Gyeran-jjim
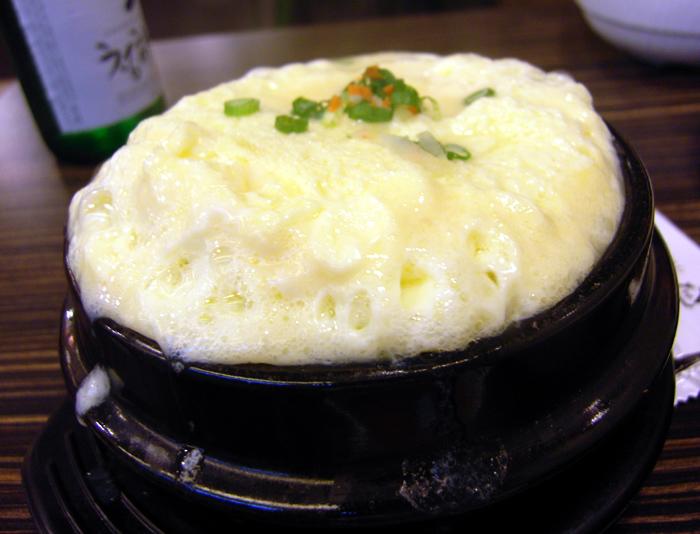
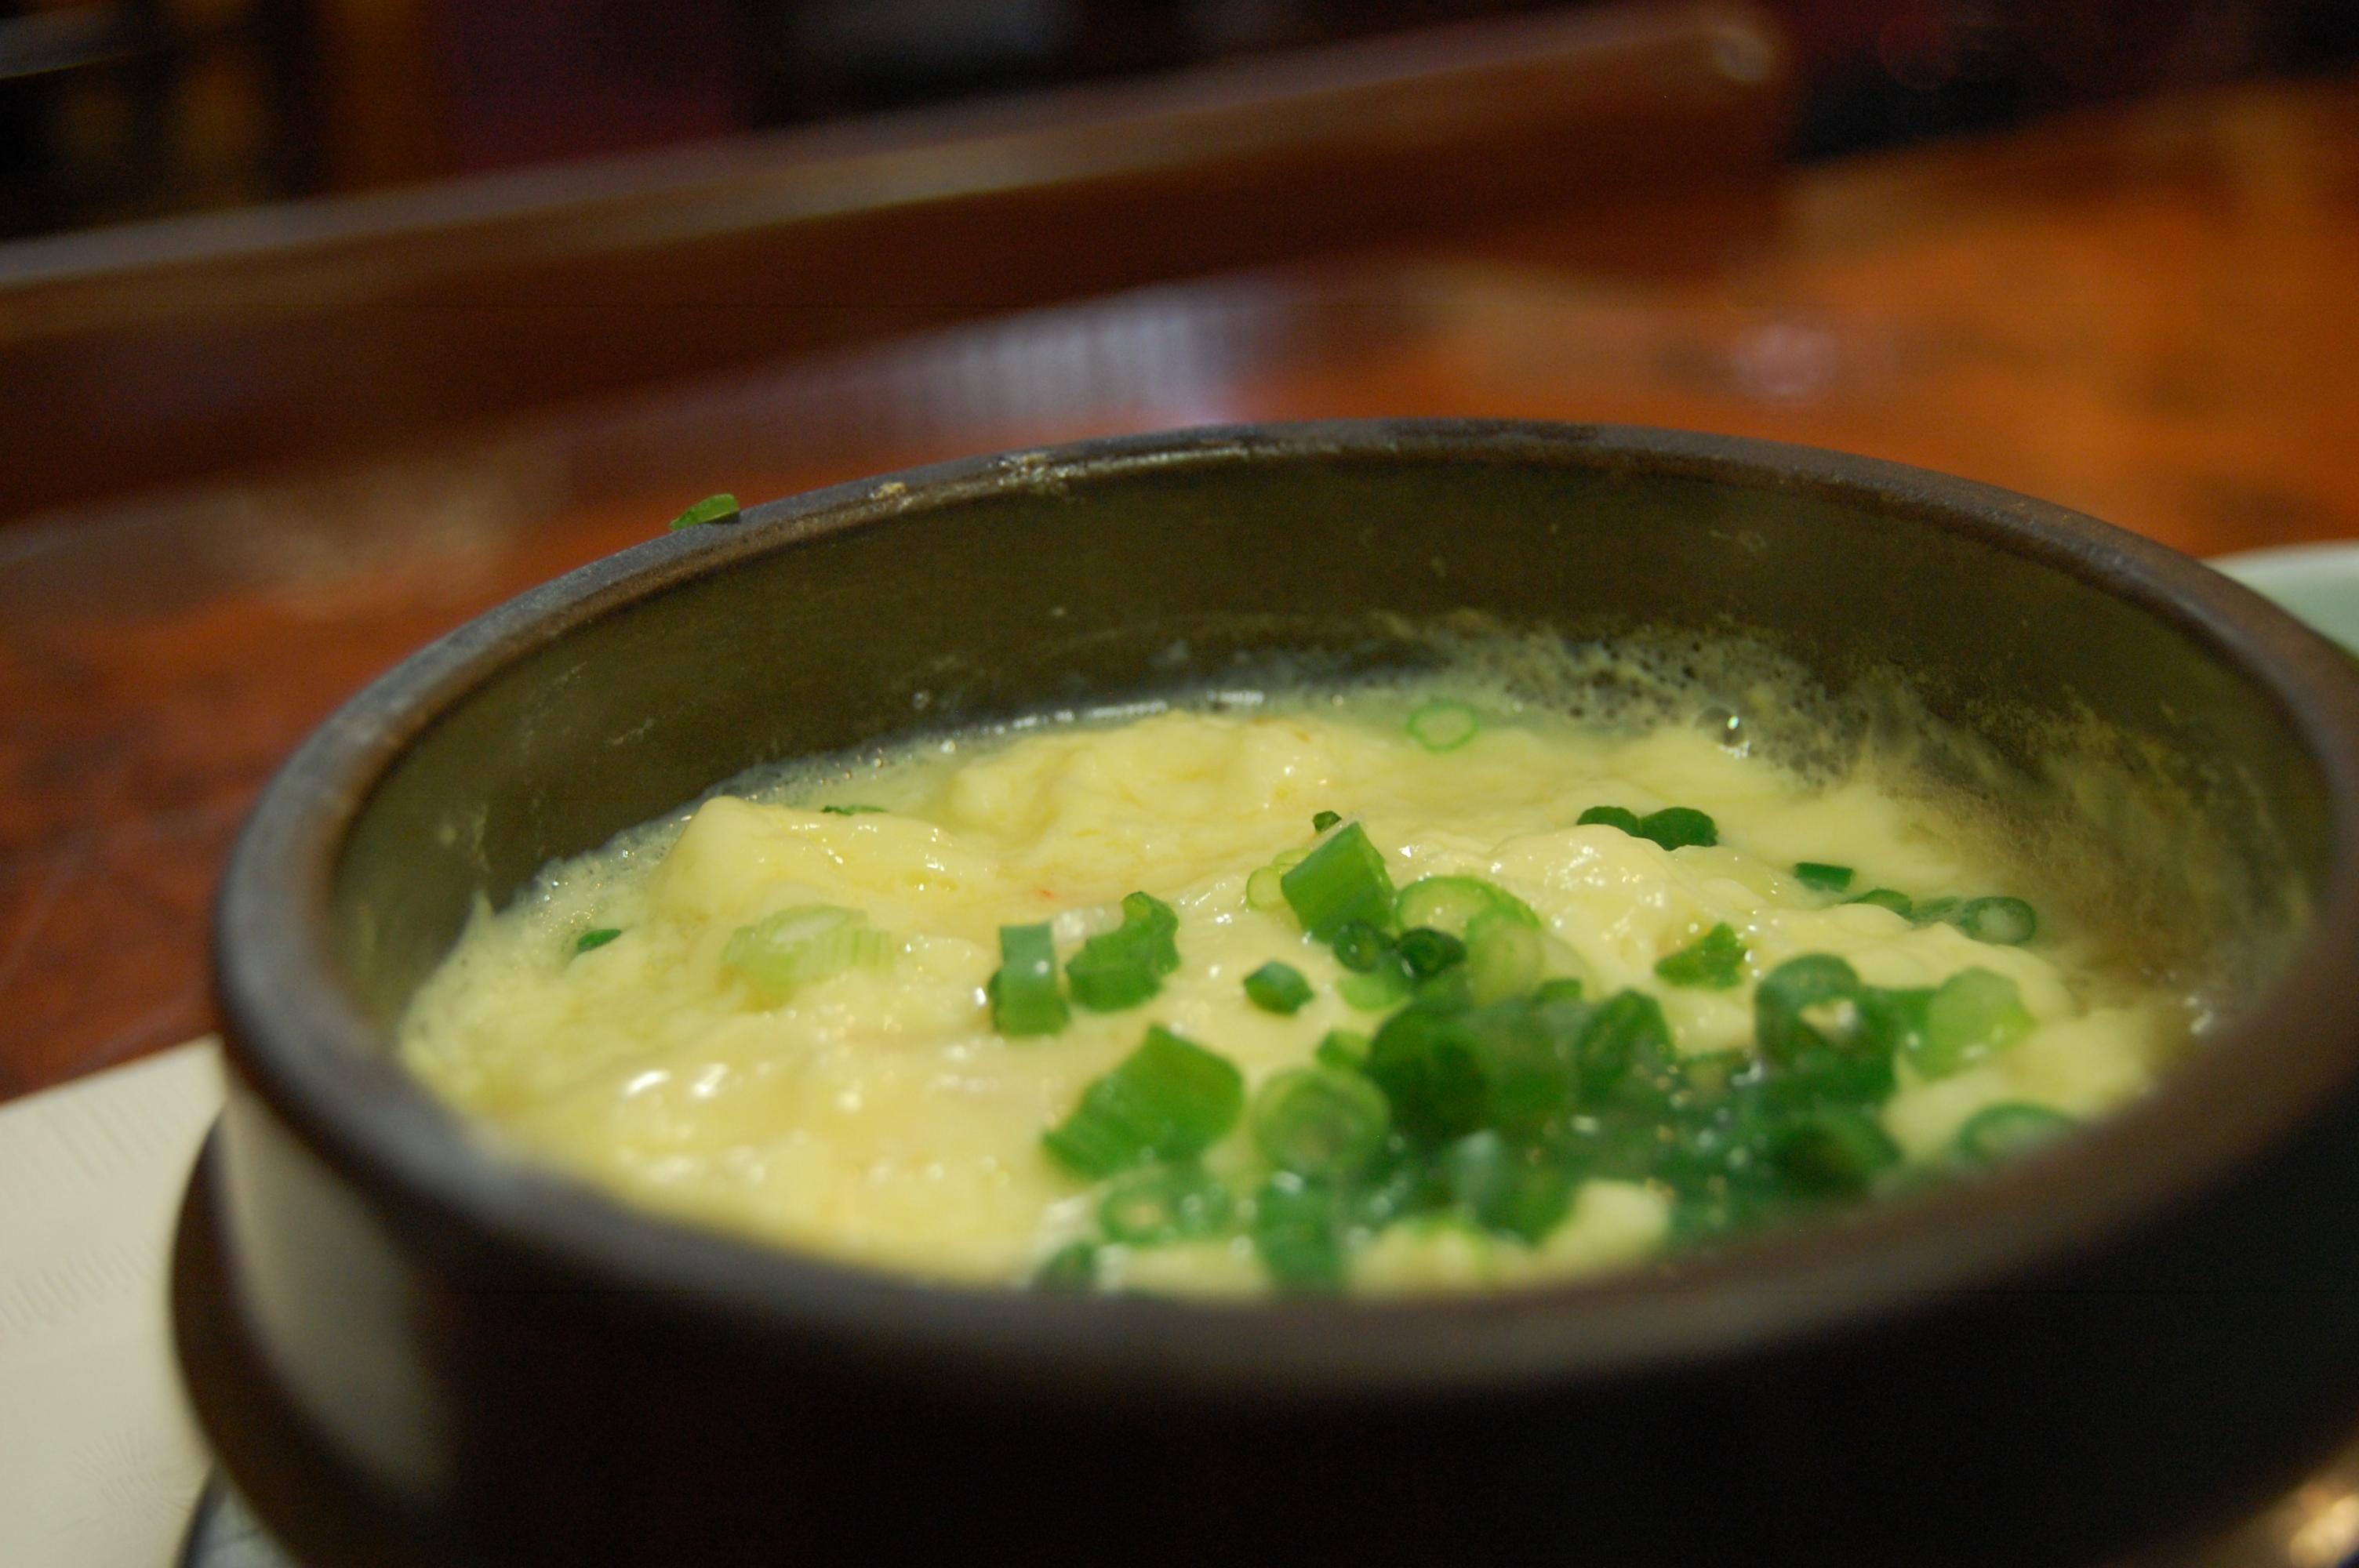
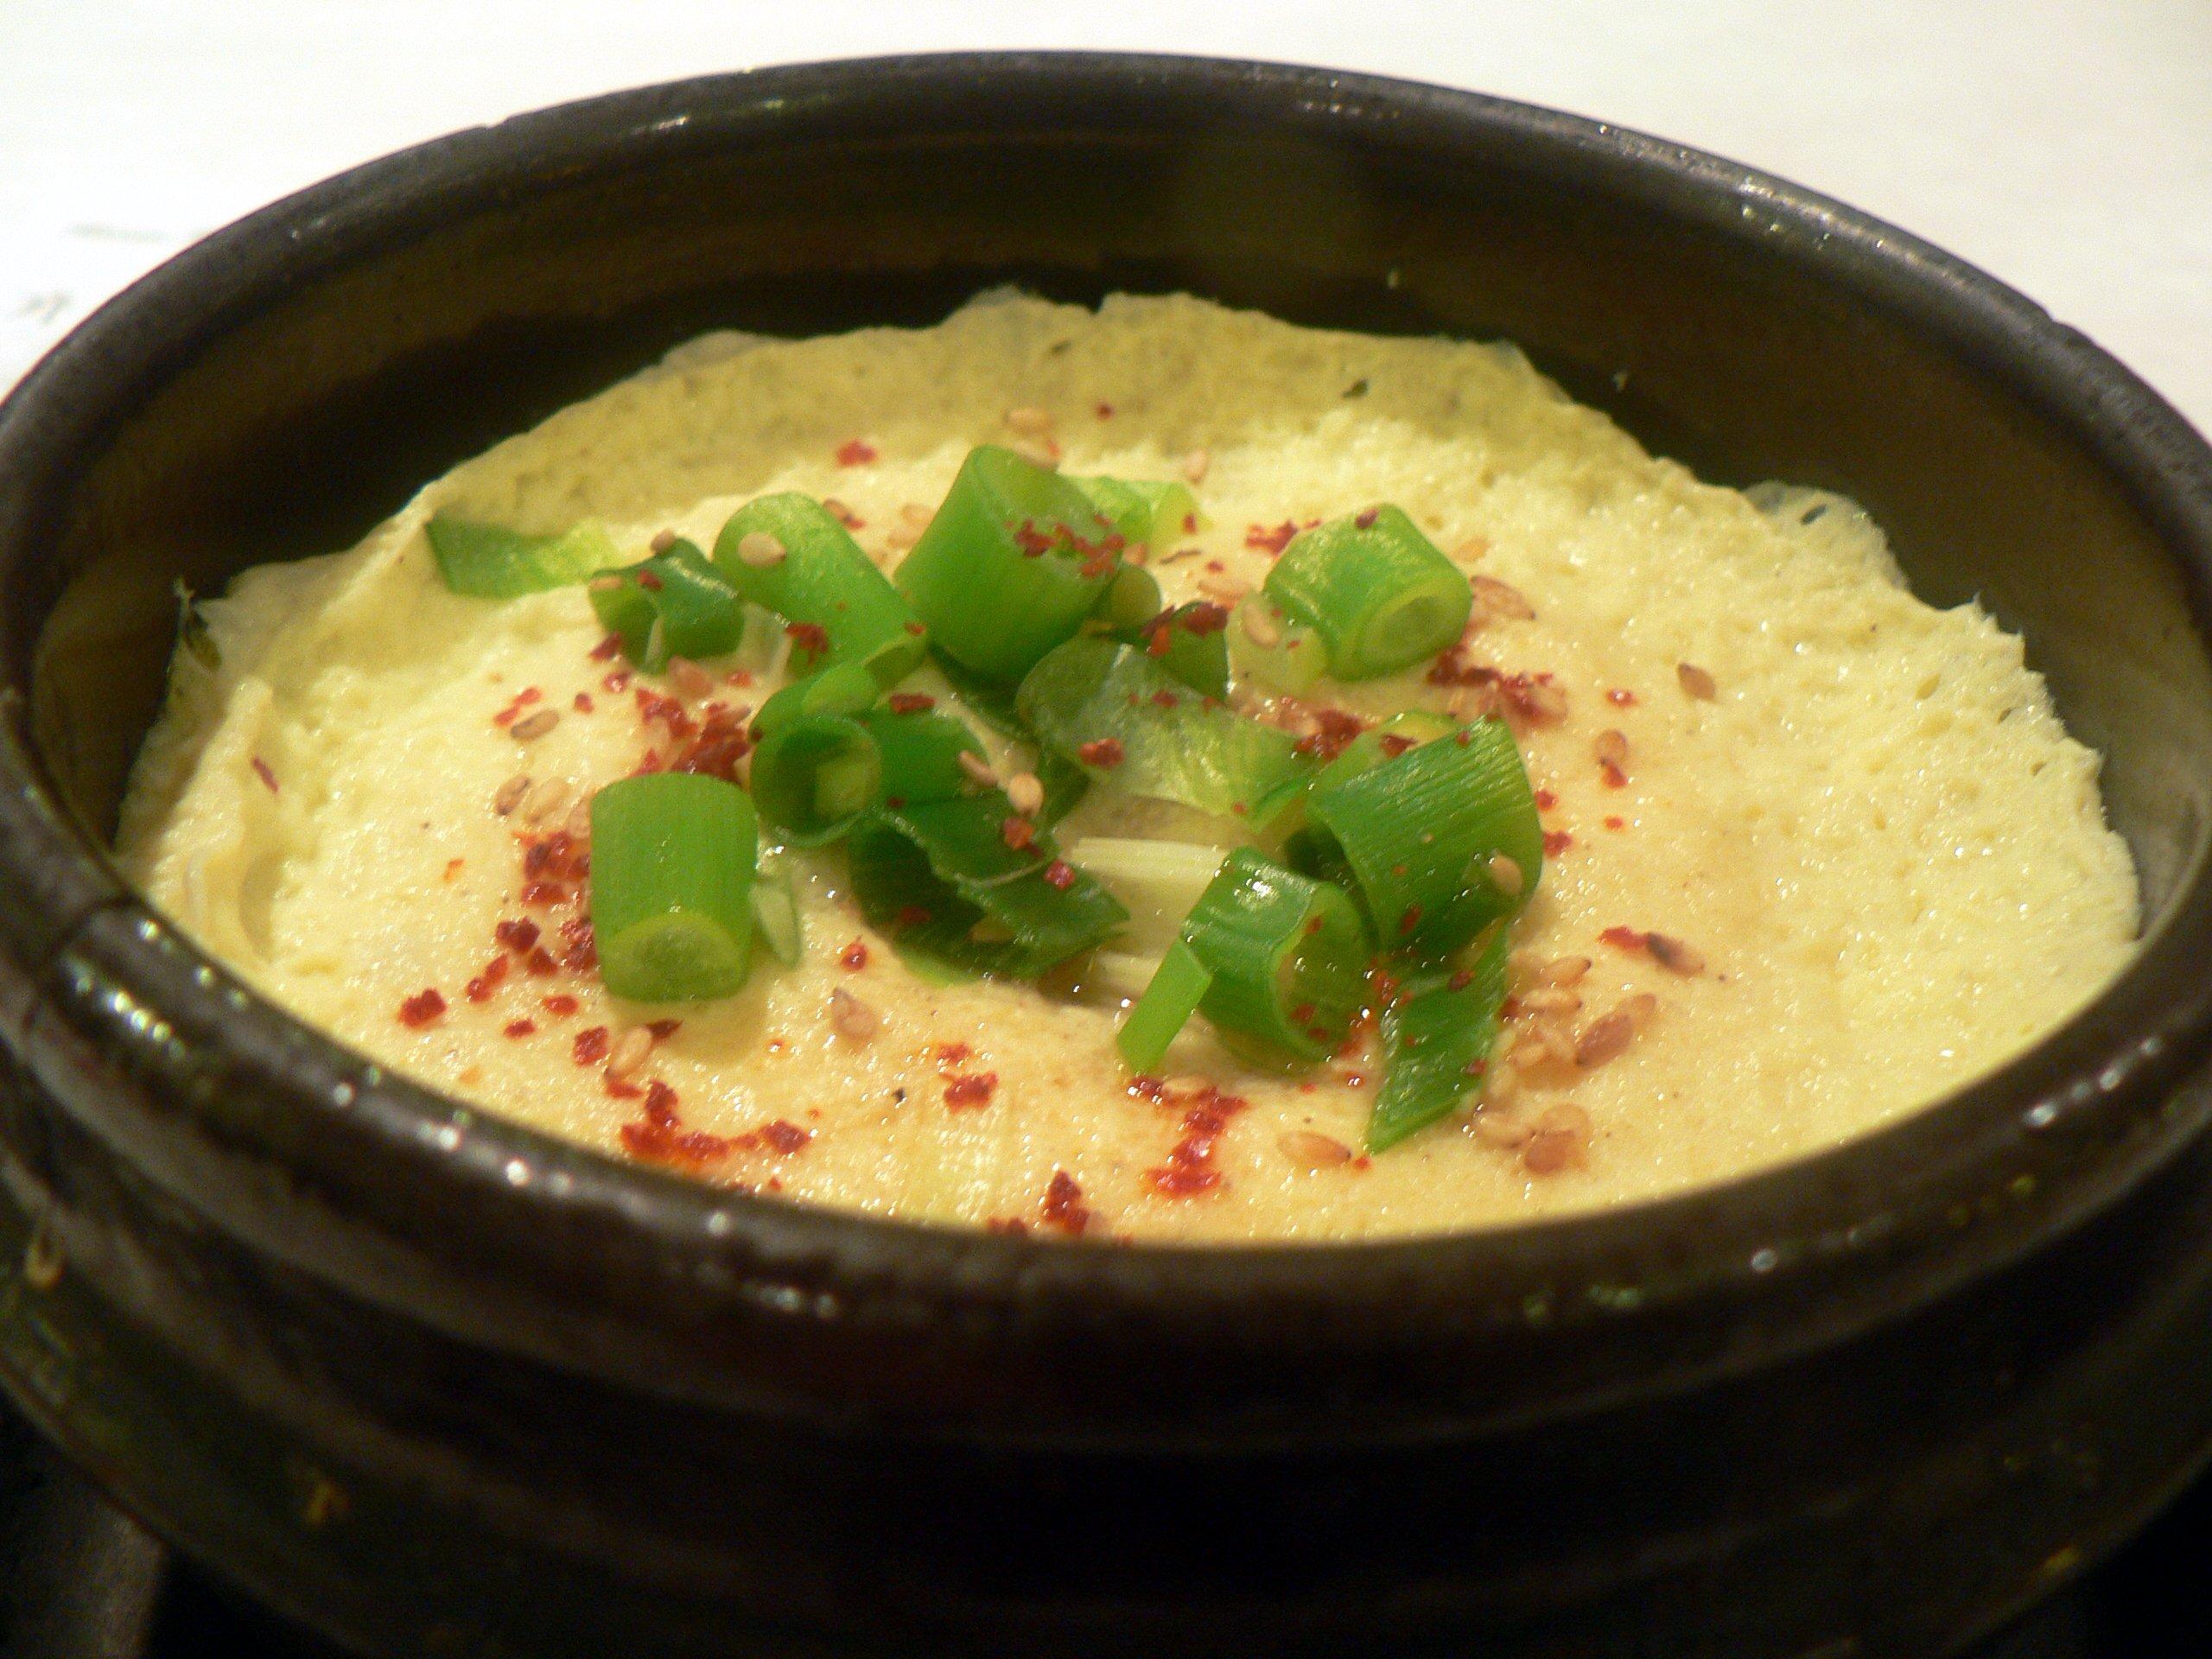
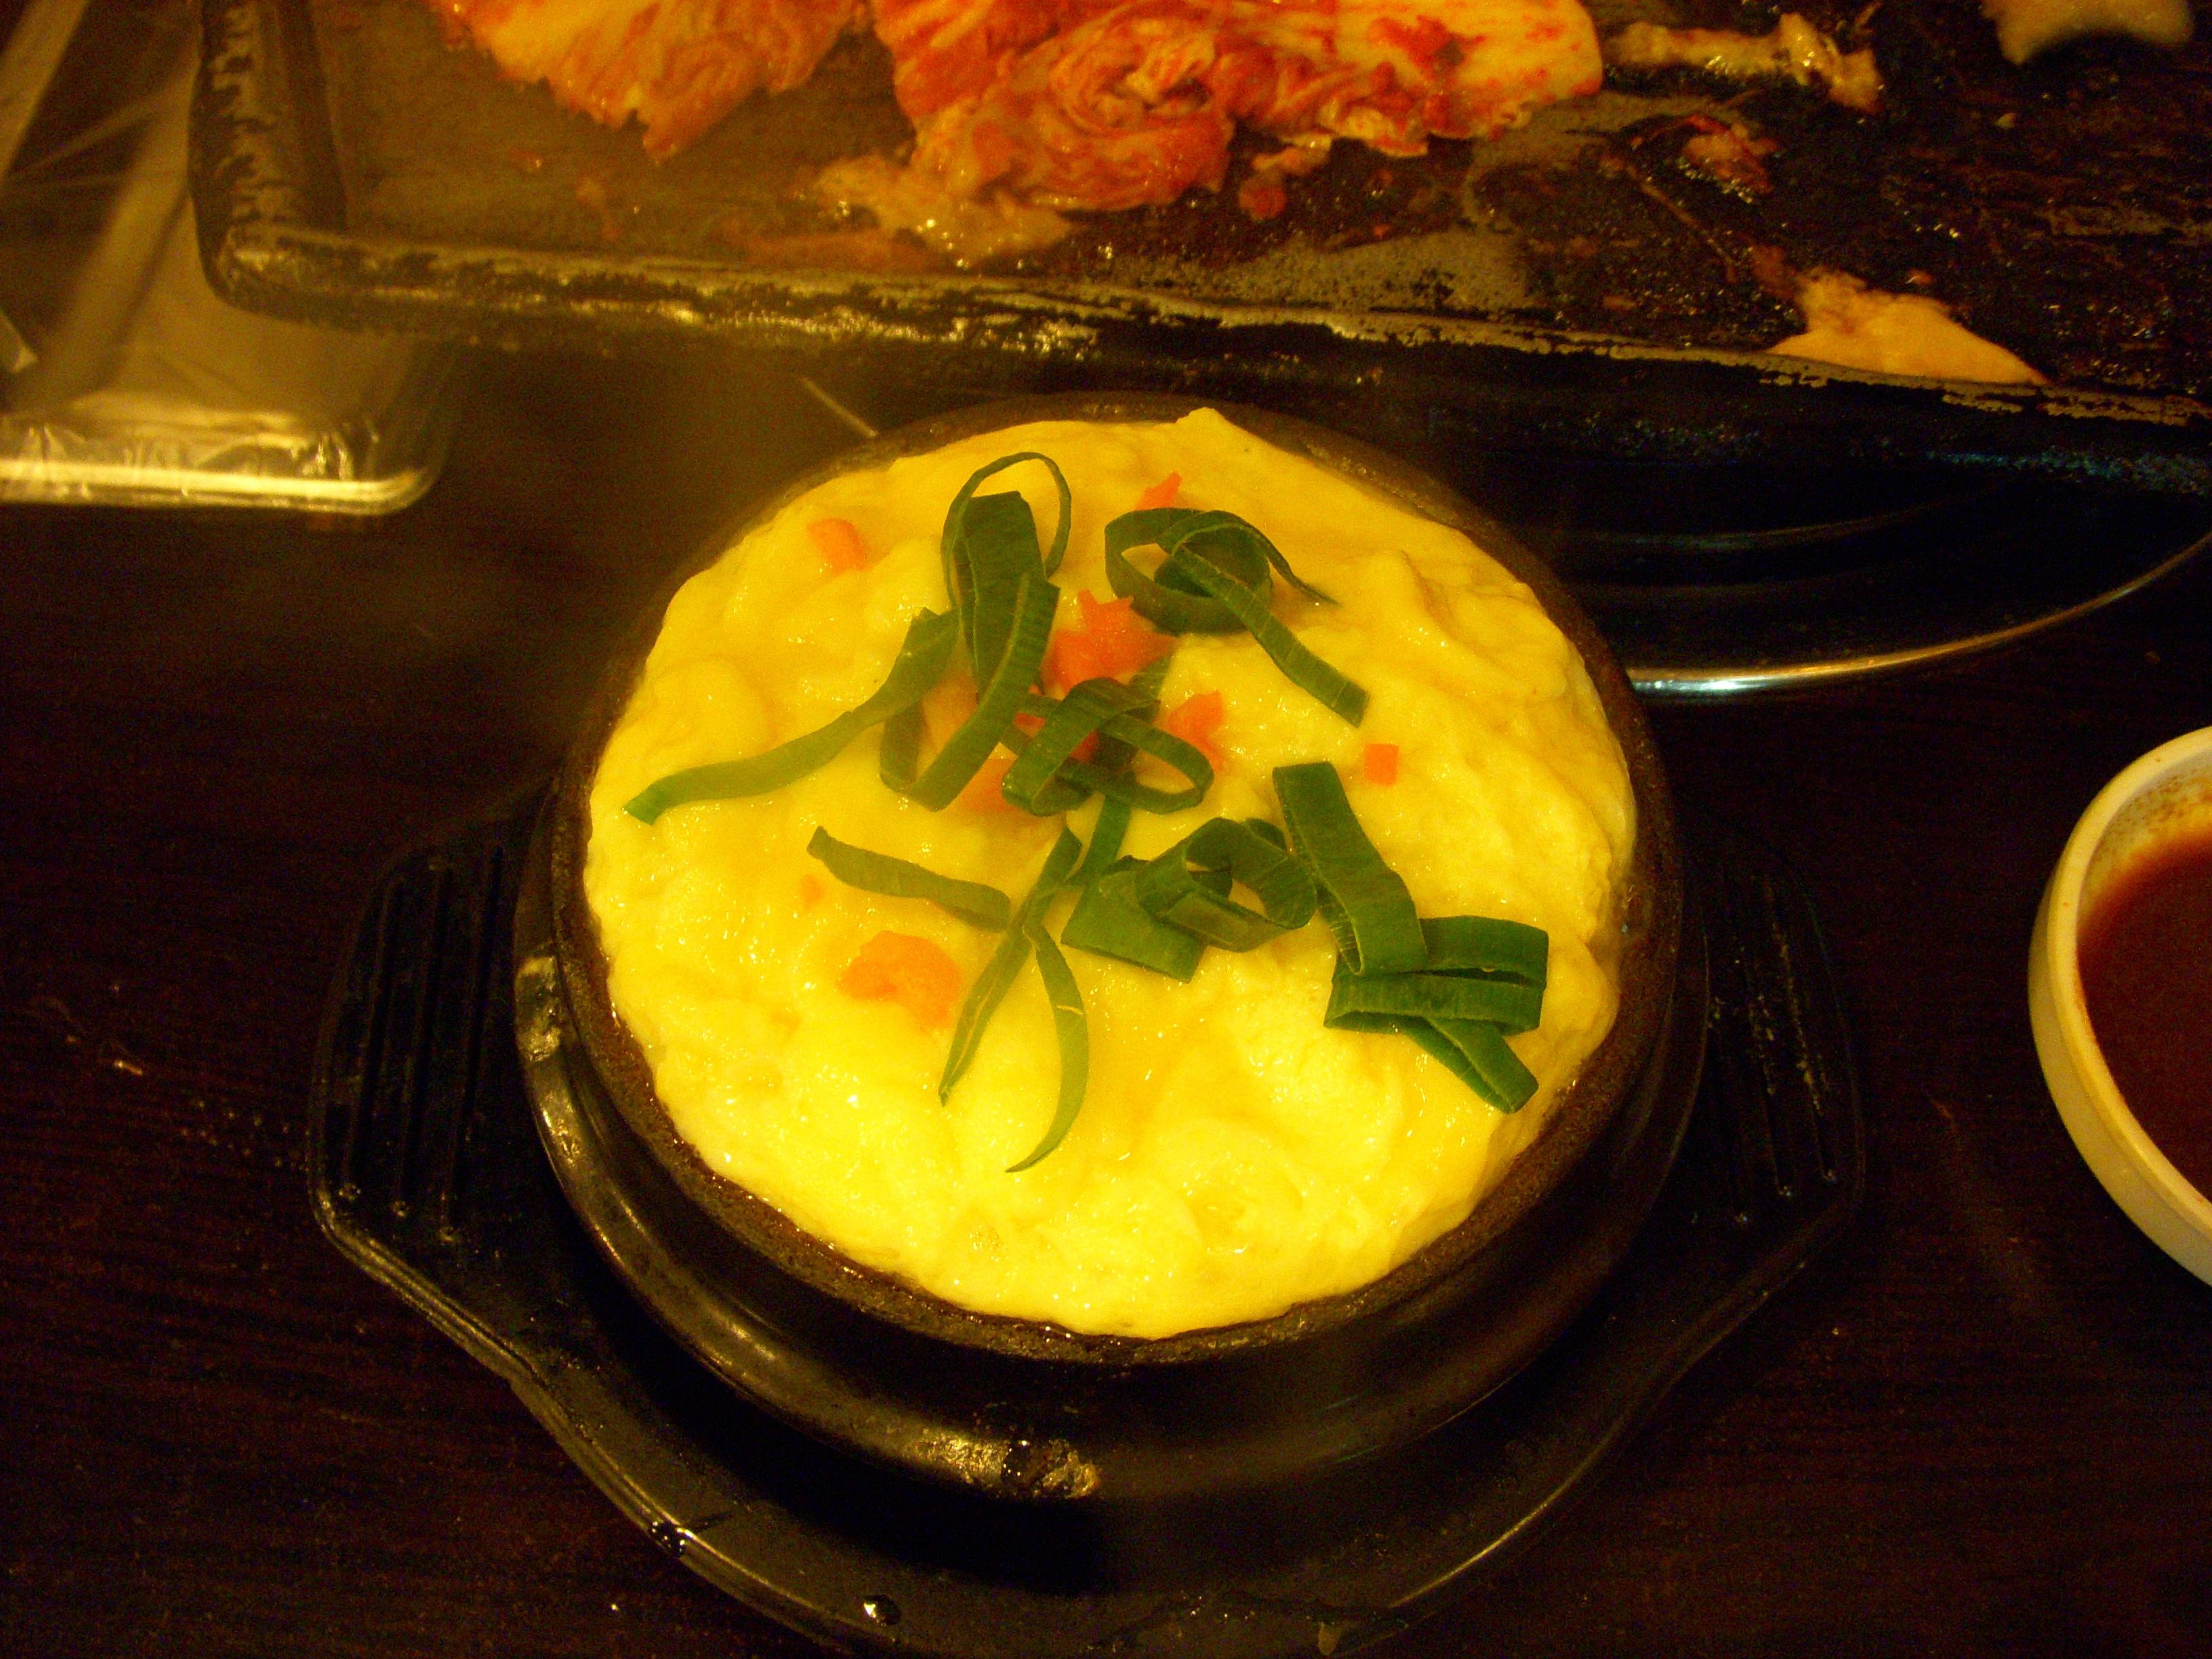
Also known as:
es - Spanish: Gyeran jjim
fr - French: Œufs cuits à la vapeur à la coréenne
ja - Japanese: ケランチム
jv - Javanese: Gyeran-jjim
ko - Korean: 계란찜
th - Thai: ไข่ตุ๋นเกาหลี
vi - Vietnamese: Gyeran-jjim
Category: egg (steamed egg)
Cuisine: Korean
Associated cuisines: Korean
Area: Korea
Countries: Korea
Region: Eastern Asia, , , ,
This dish is a custardy, casserole-like side dish, often seasoned with salted shrimp or salted pollock roe and topped with scallions and toasted sesame seeds. This dish ideally light and fluffy.